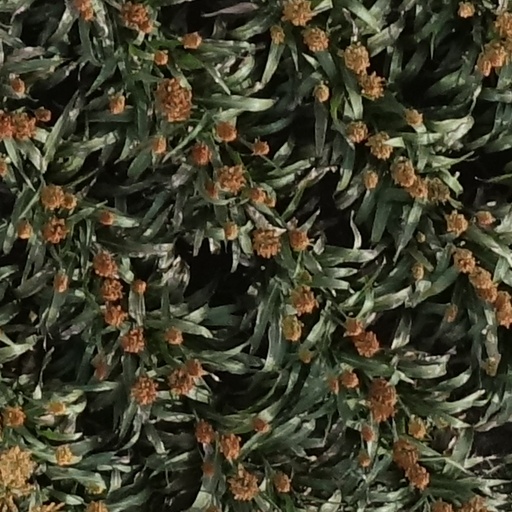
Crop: sorghum